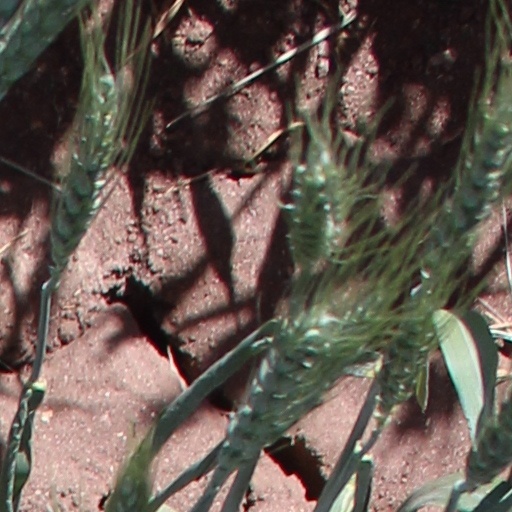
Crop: wheat